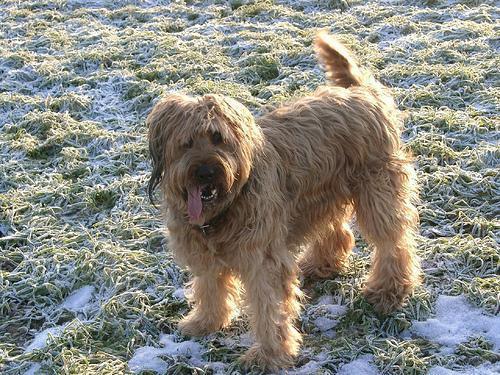
briard